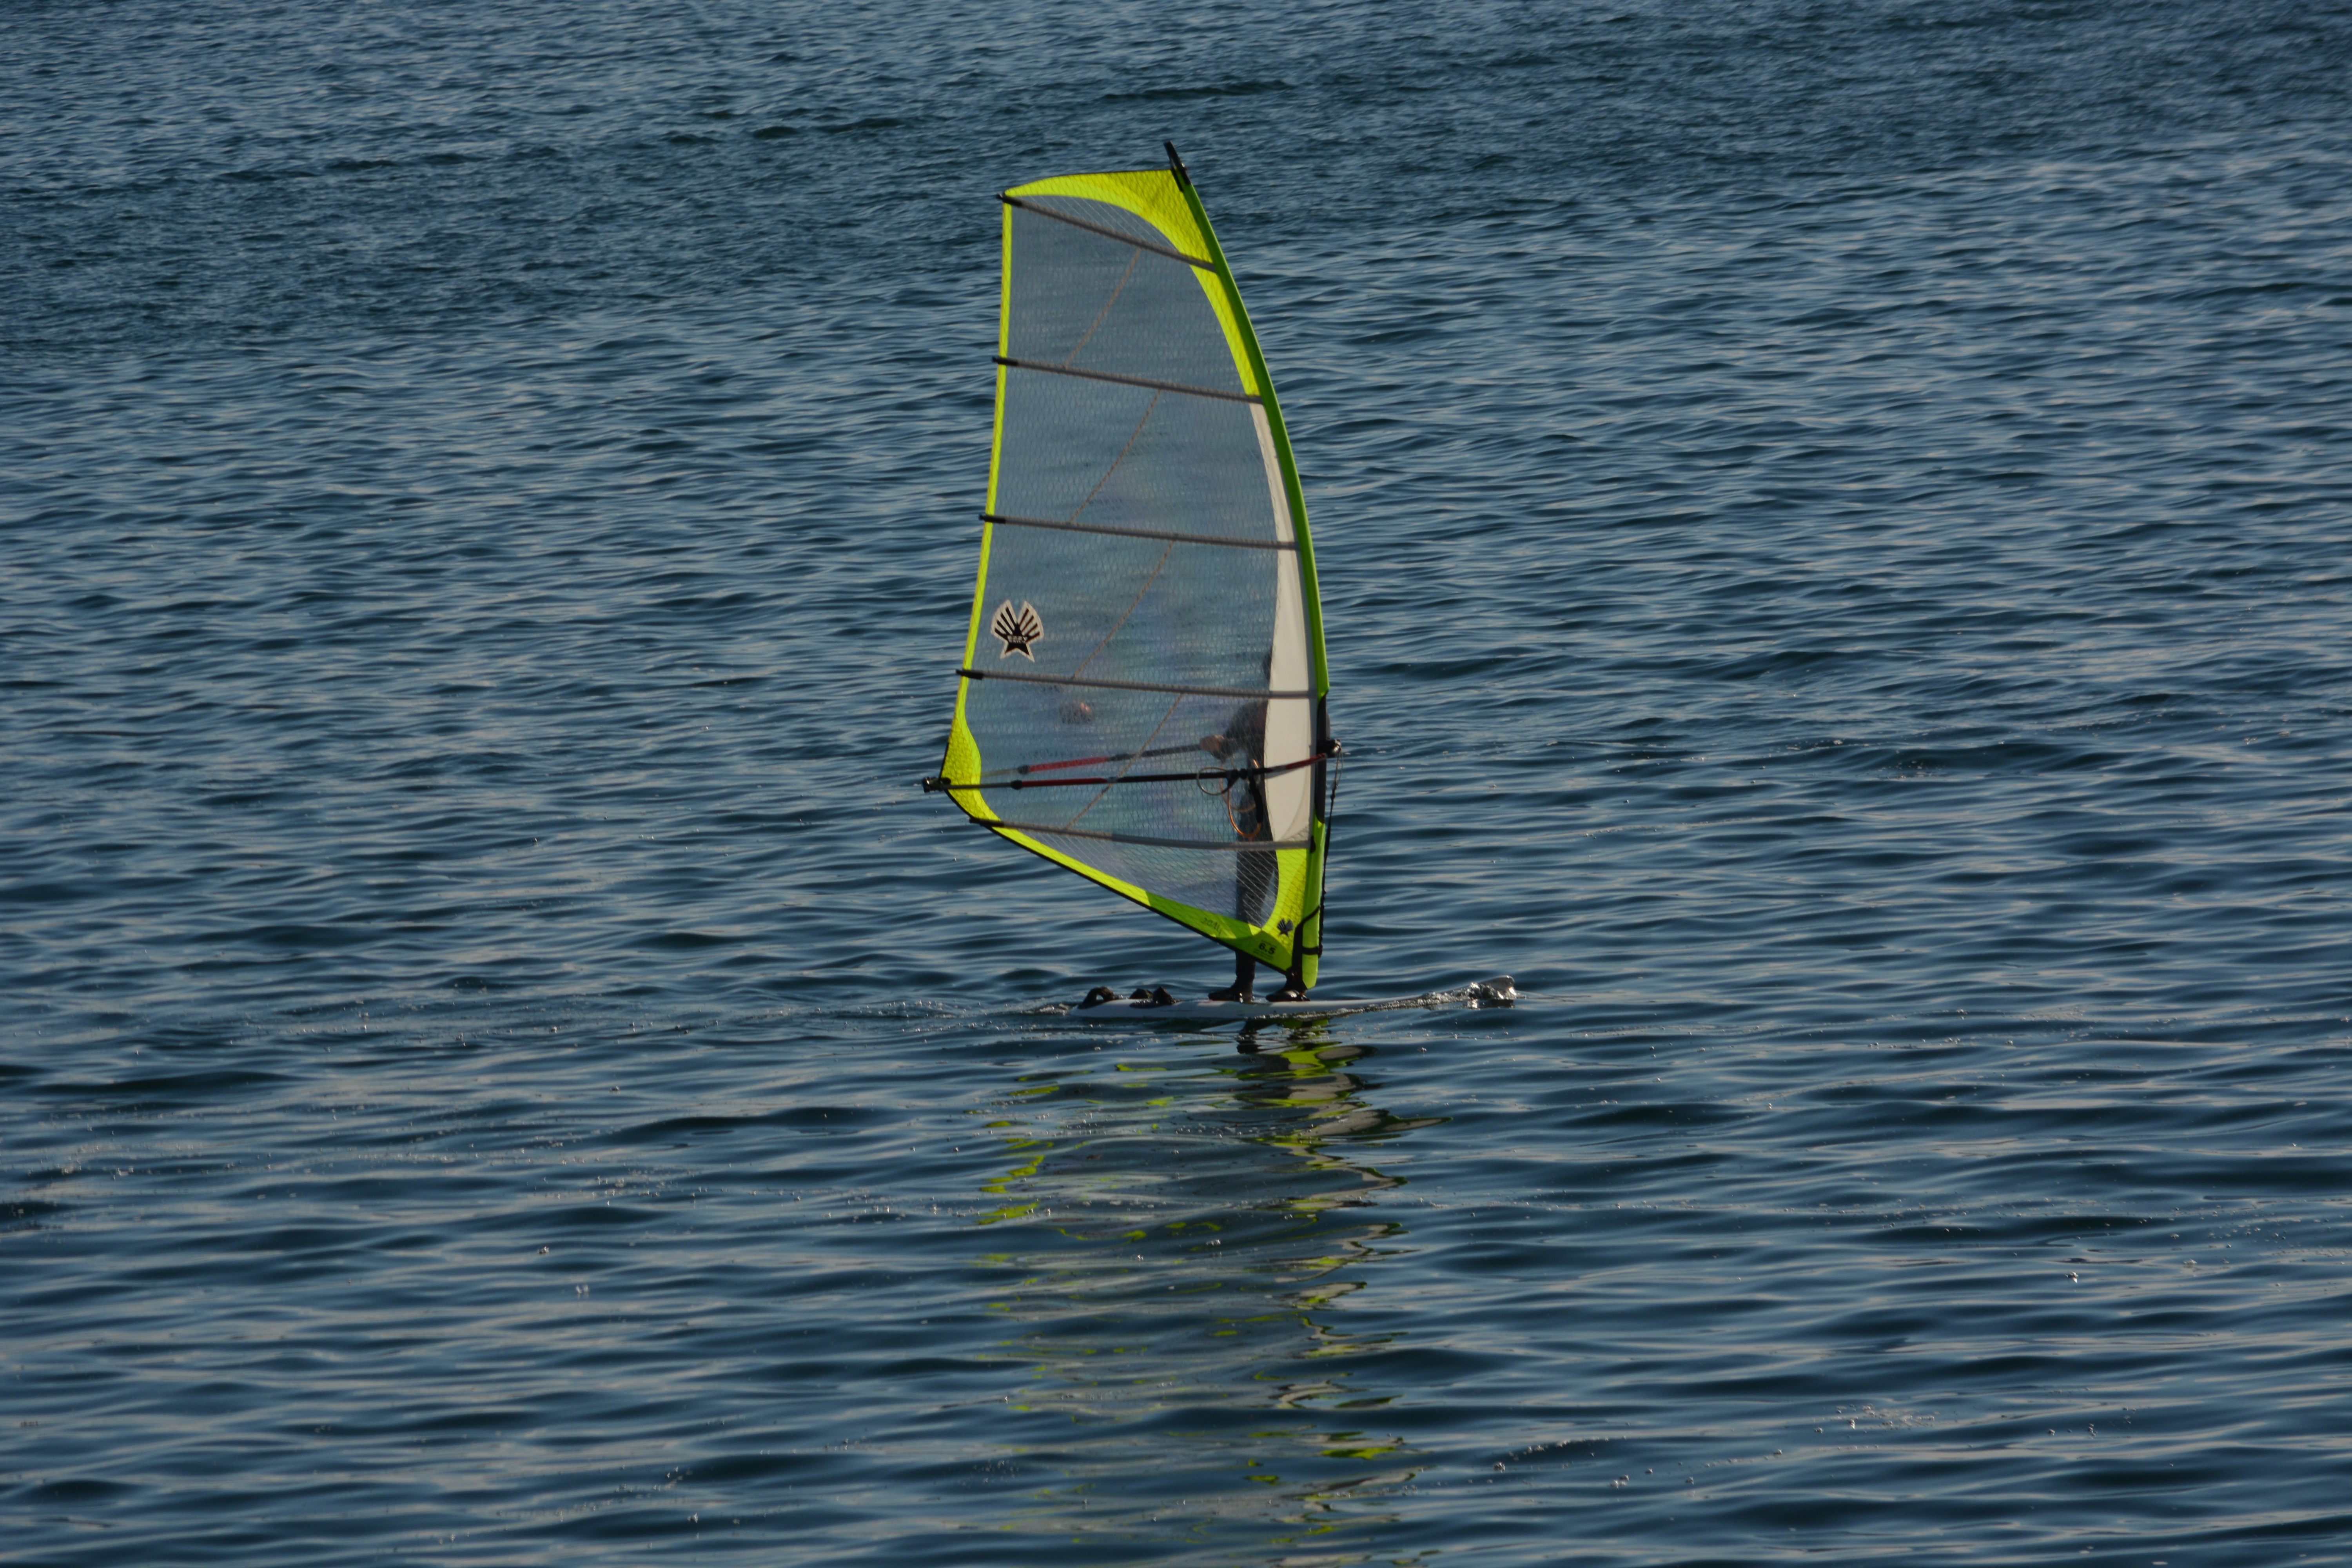
sea, water, wing, sport, boat, wind, surf, surfing, paddle, vehicle, relax, sailing, leisure, sailboat, waves, sports, boating, windsurfing, sail, sailing ship, water sport, boardsport, surfing equipment and supplies